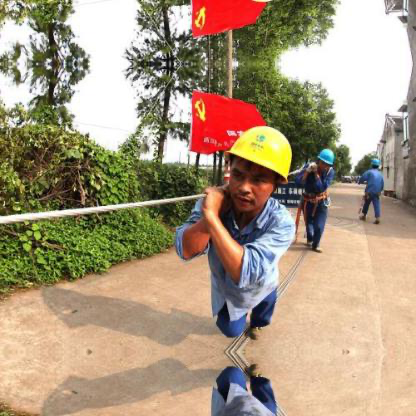
Objects in the image:
label: helmet
label: helmet
label: helmet